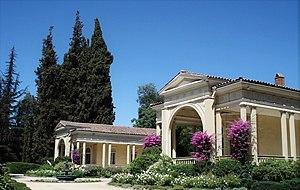
Concha y Toro est une entreprise chilienne, productrice et exportatrice de vins. Le domaine Concha y Toro a été fondé en 1883 par Don Melchor de Concha y Toro.